Crumlin Road

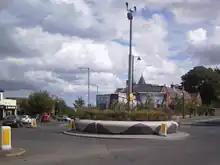
Roundabout as viewed from Twaddell Avenue. Crumlin Road is the left-hand exit

The Crumlin Road reaches another junction just past the Holy Cross Church, where a number of streets branch off into different areas of the city. The Ardoyne Road is an interface area, containing both republican and loyalist sections, and it was the scene of the Holy Cross dispute, a series of clashes between the two communities at a Catholic girls school in 2001 and 2002. The school is close to Alliance Avenue, the effective dividing line between republican Ardoyne and loyalist Glenbryn, and the site of another peace line. The aforementioned junction also leads to Brompton Road, part of Ardoyne, the Woodvale Road, which leads backs down to the Shankill Road, and Twaddell Avenue, which leads to the loyalist Ballygomartin Road. The roundabout at this junction has been redeveloped as part of the council's initiatives aimed at regenerating the area. In 2013 the end of Twaddell Avenue, facing Ardoyne, became the site of a loyalist protest camp in support of the Orange Order, who had been barred from marching past Ardoyne by the Parades Commission. The protest, which has seen clashes between loyalists and police, is ongoing as of October 2013 with organisers sing that they are prepared to remain at the location until Christmas 2013 or even longer. As of February 2014 a presence is still maintained at the protest, with policing costs estimated at £7 million. Twaddell Avenue itself was named after assassinated Unionist politician William Twaddell.